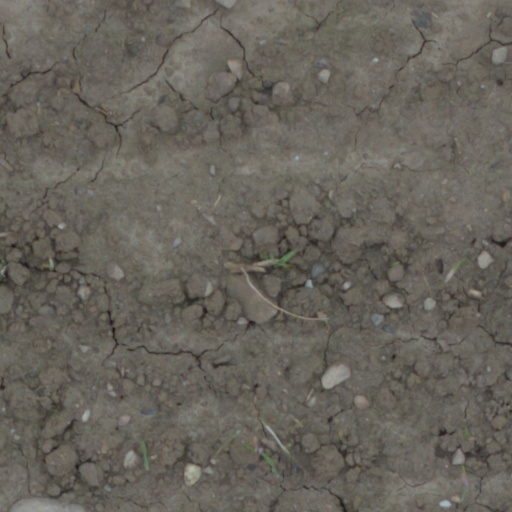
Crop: wheat